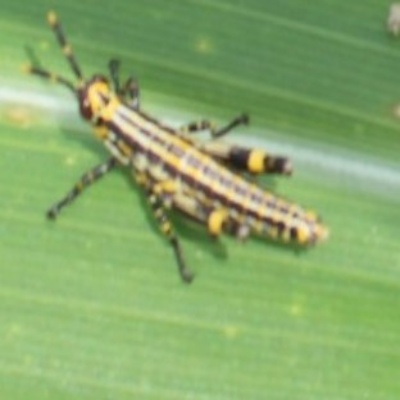
Crop: Maize
Condition: grasshoper